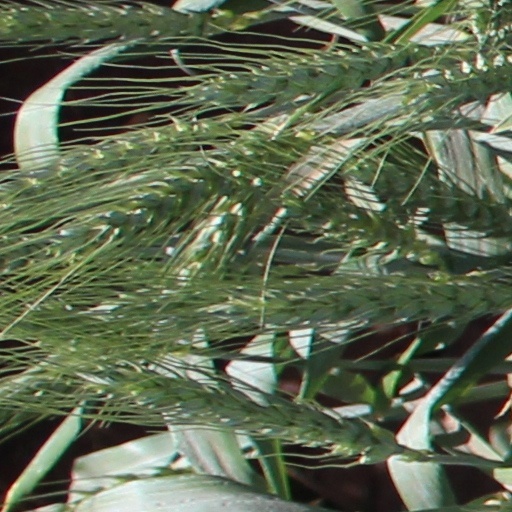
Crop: wheat